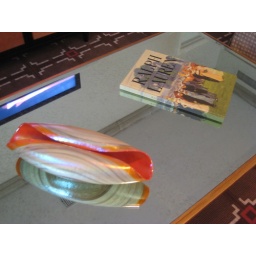
Coffee Table with art bowl and book in Terrace Suite